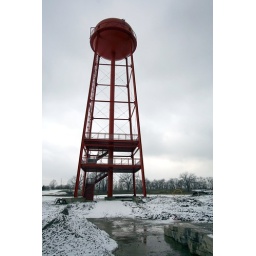
December 22, 2009 - Former Lazarus Warehouse water tower in the Scioto Audubon Metro Park in Columbus Ohio.